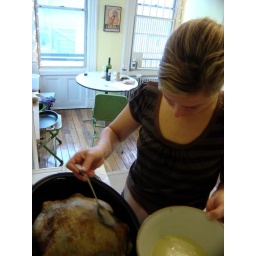
bird in the pot